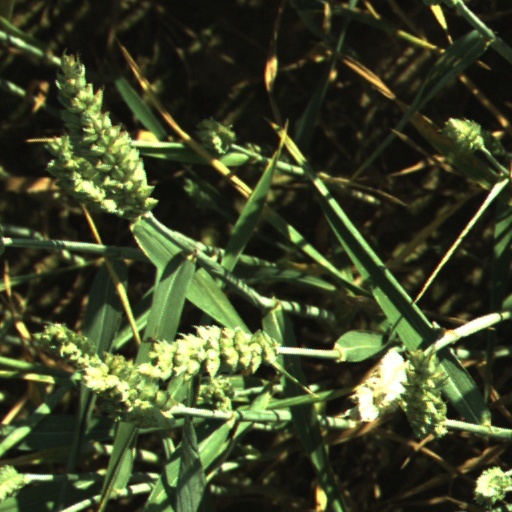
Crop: wheat